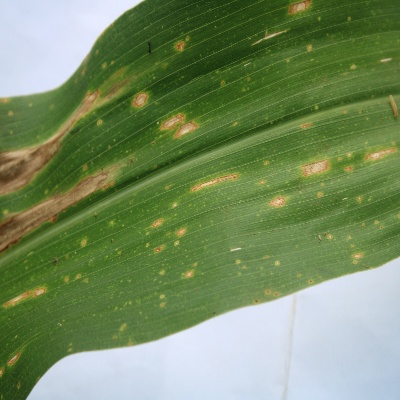
Crop: Maize
Condition: leaf spot